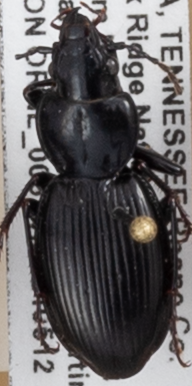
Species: Cyclotrachelus fucatus
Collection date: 2021-05-12
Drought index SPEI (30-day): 0.54
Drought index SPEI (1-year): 0.128
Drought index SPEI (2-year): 2.09